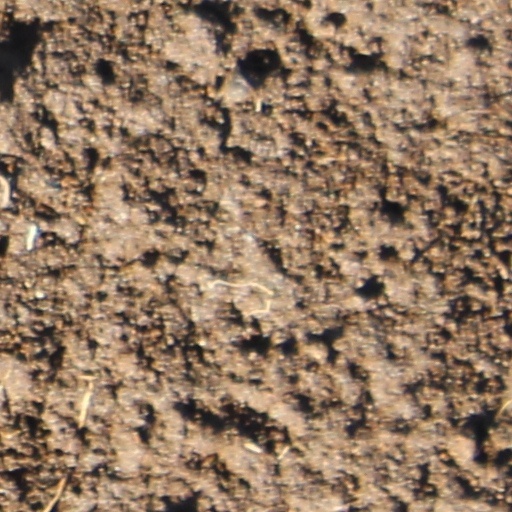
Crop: wheat